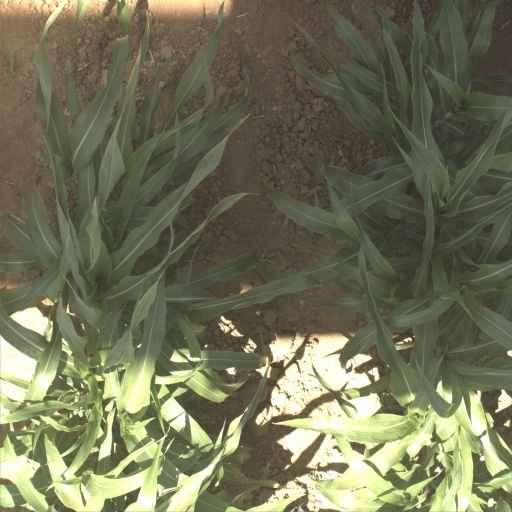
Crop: sorghum